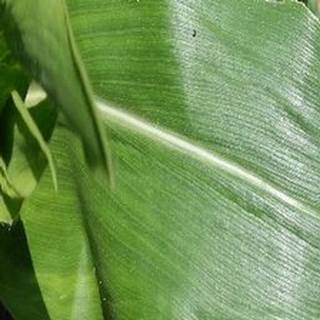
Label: healthy_corn